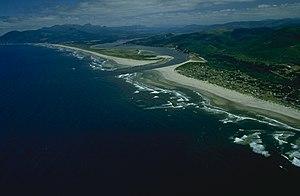
Le parc d'État de Nehalem Bay est un parc d'État américain situé dans le comté de Tillamook en Oregon.